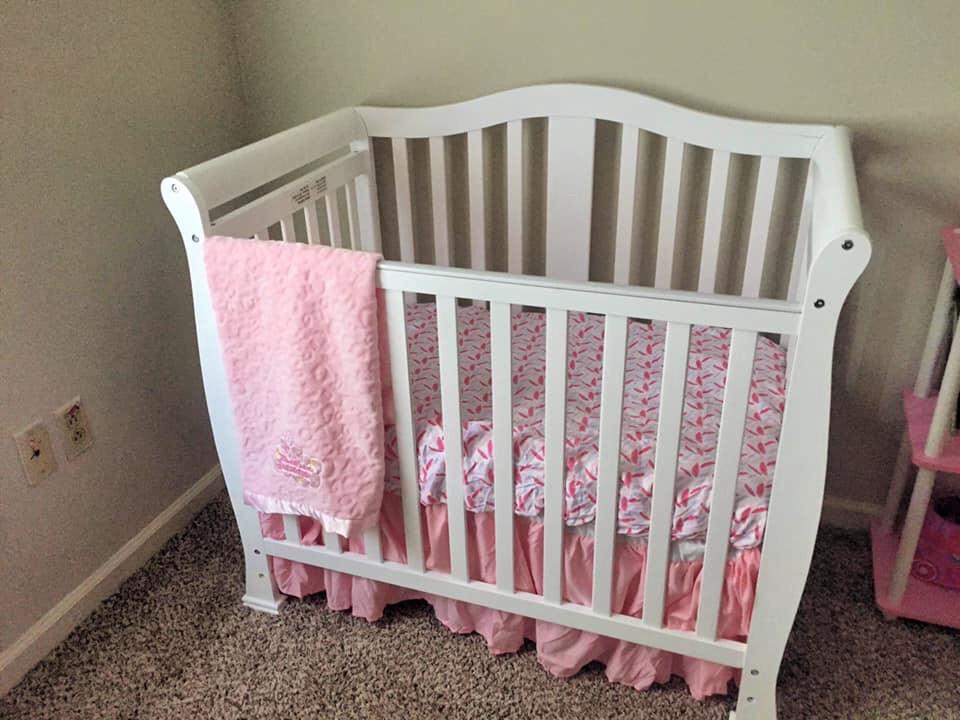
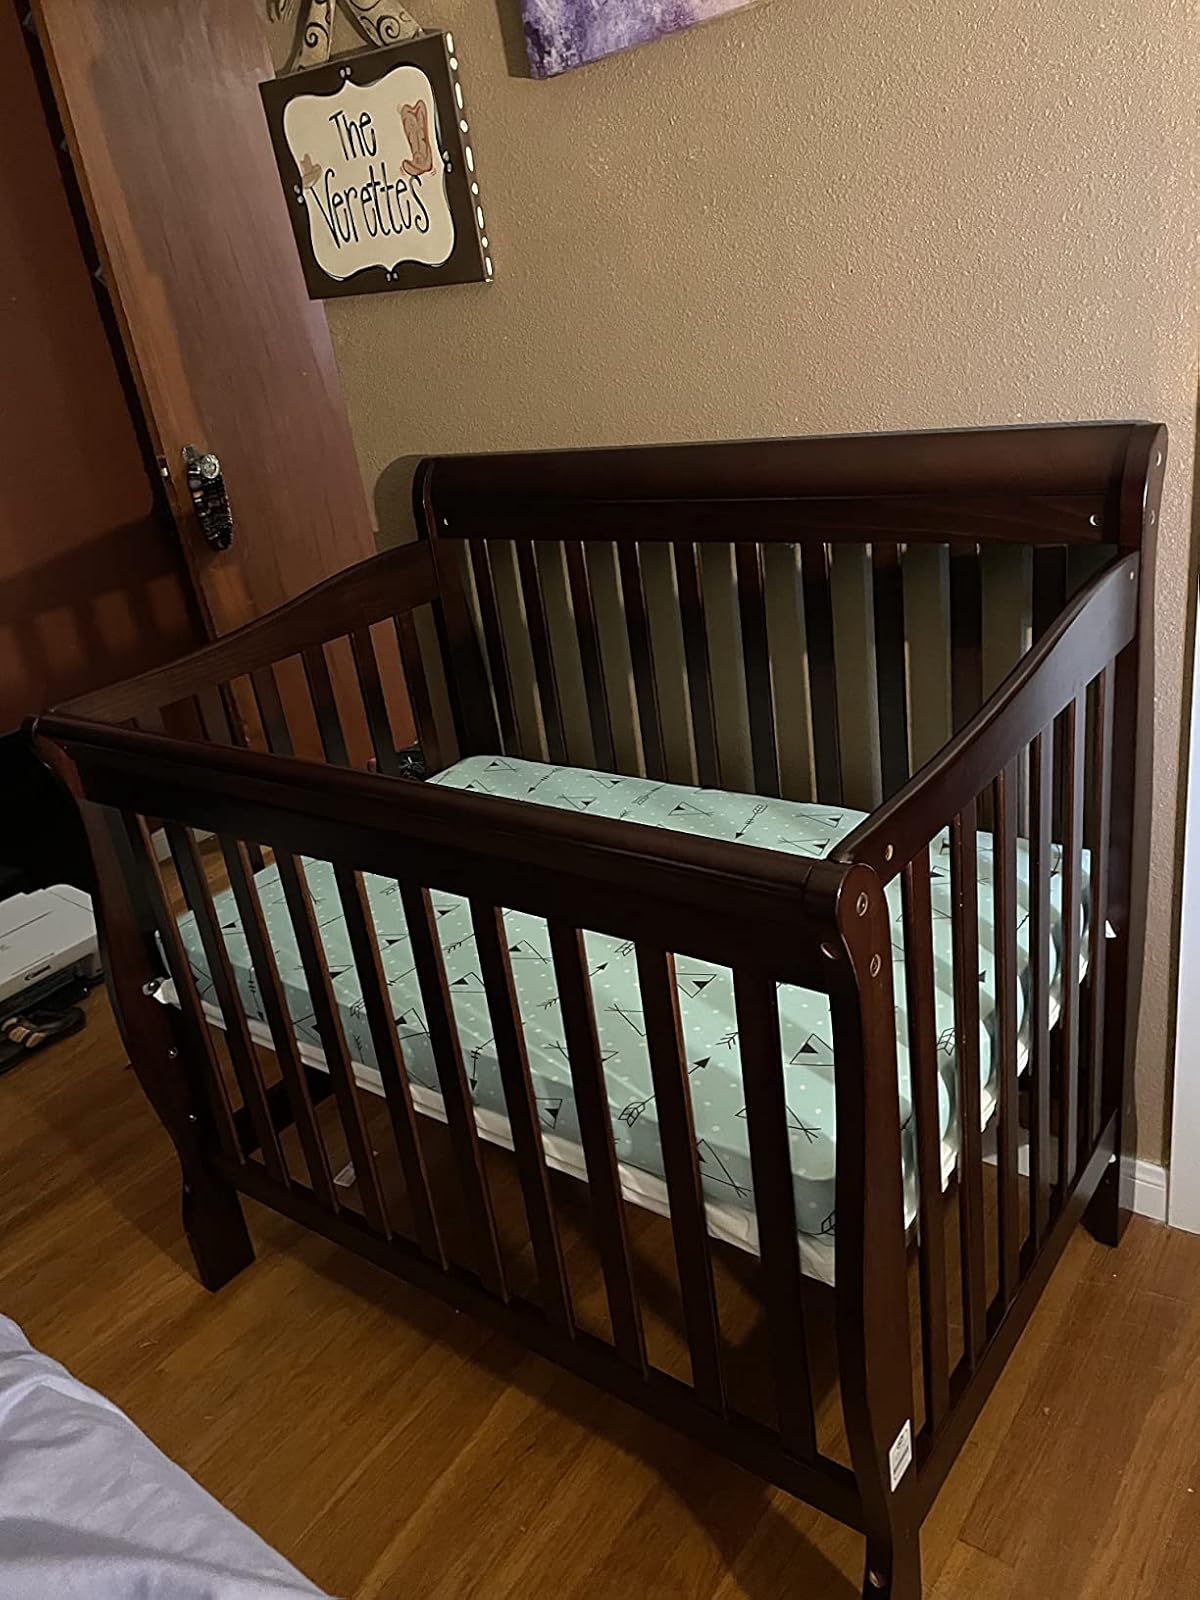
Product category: products_crib
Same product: no